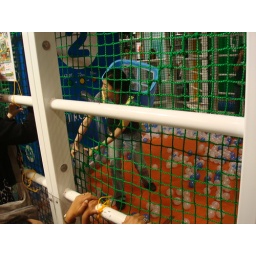
the ball suction catch in basket on back game.